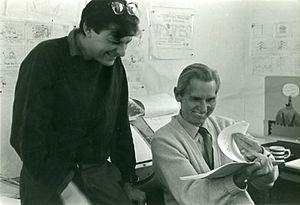
Ken Harris est animateur américain ayant travaillé pour plusieurs studios d'animation.